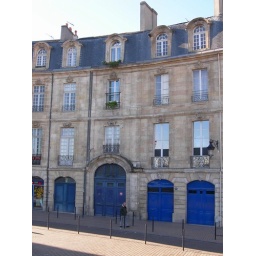
house in blue